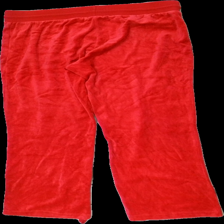
View: back
Type: Trousers
Category: Ladies
Brand: Free Quent
Colors: Red
Material: 67% cotton 33% viscose
Cut: Regular
Size: XL
Season: All
Damage location: middle center
Damage 2 location: top right
Price range: <50
Recommended usage: Reuse
Description: röda mjukis byxor